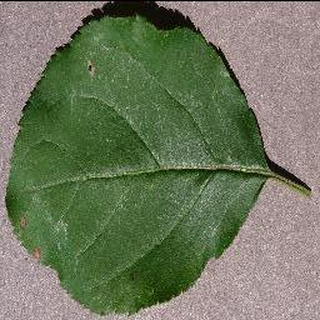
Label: apple_black_rot